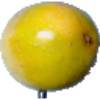
Label: Maracuja 1